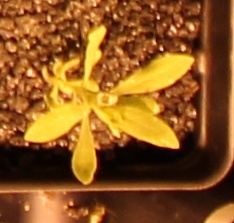
Label: Kochia